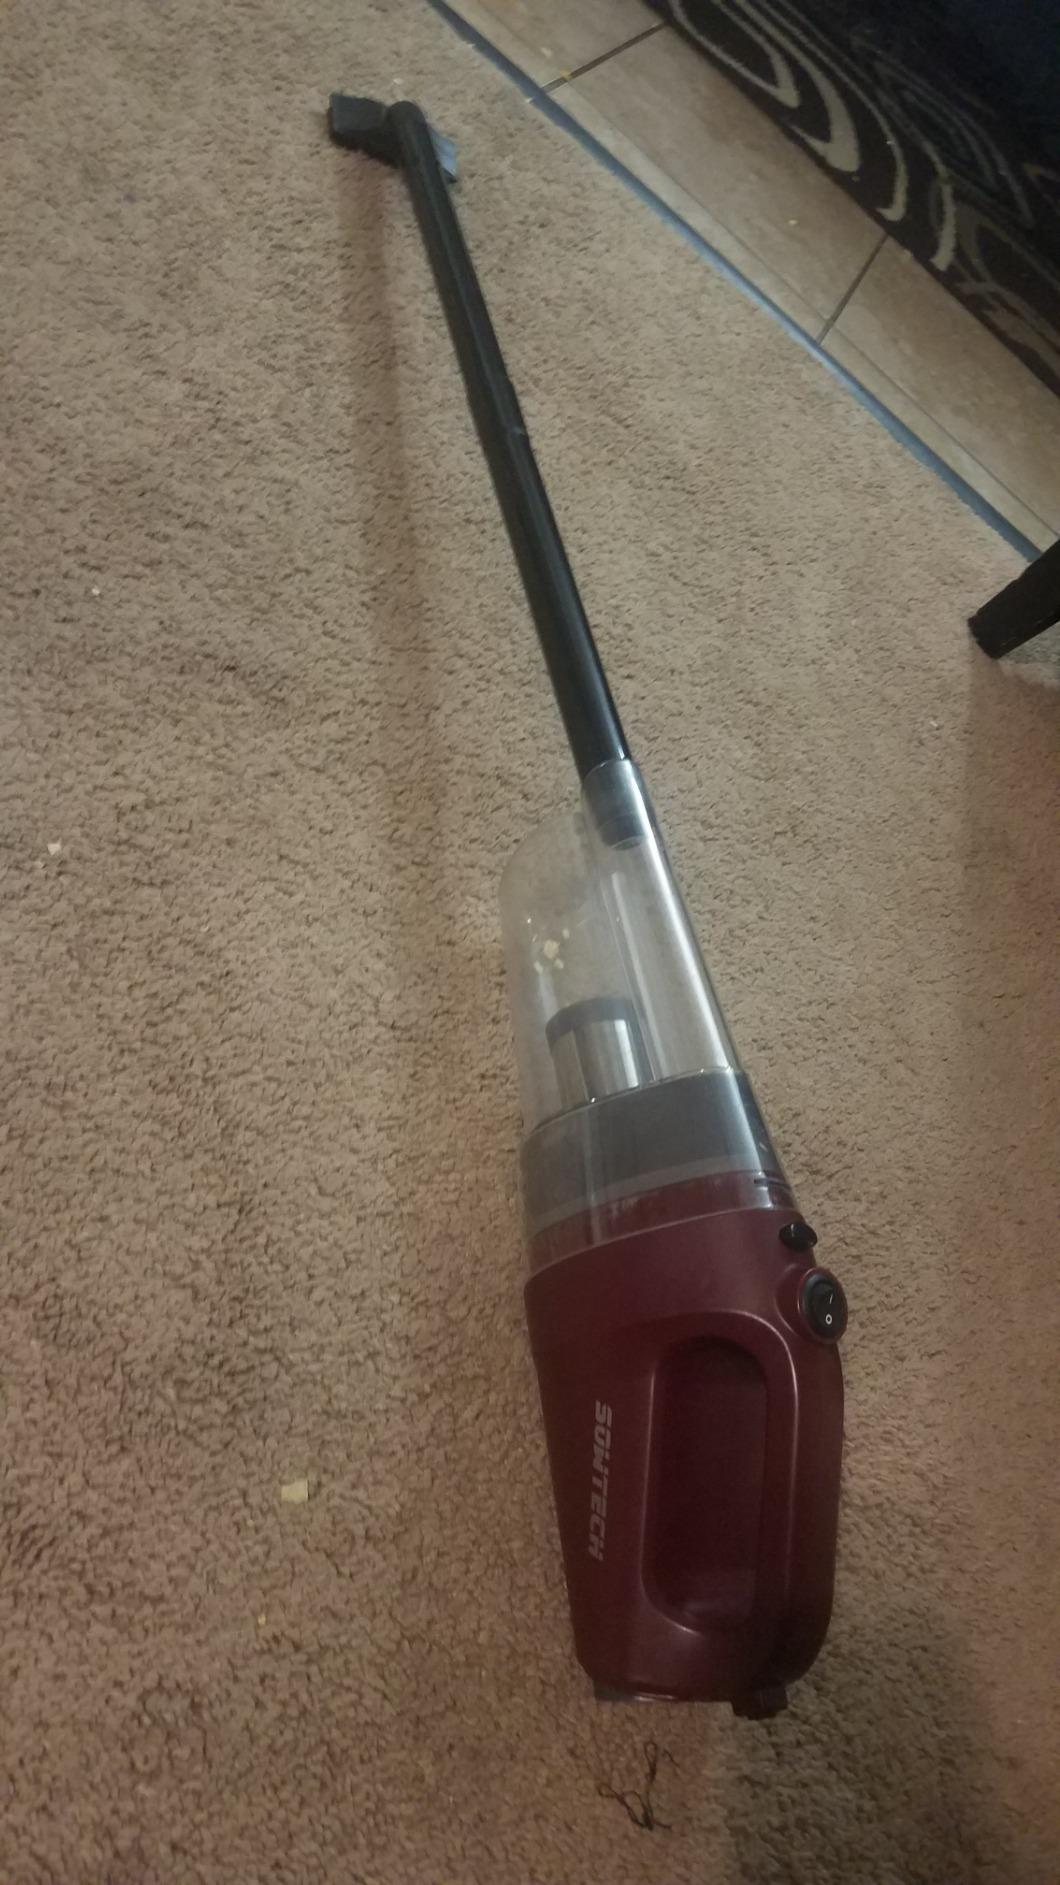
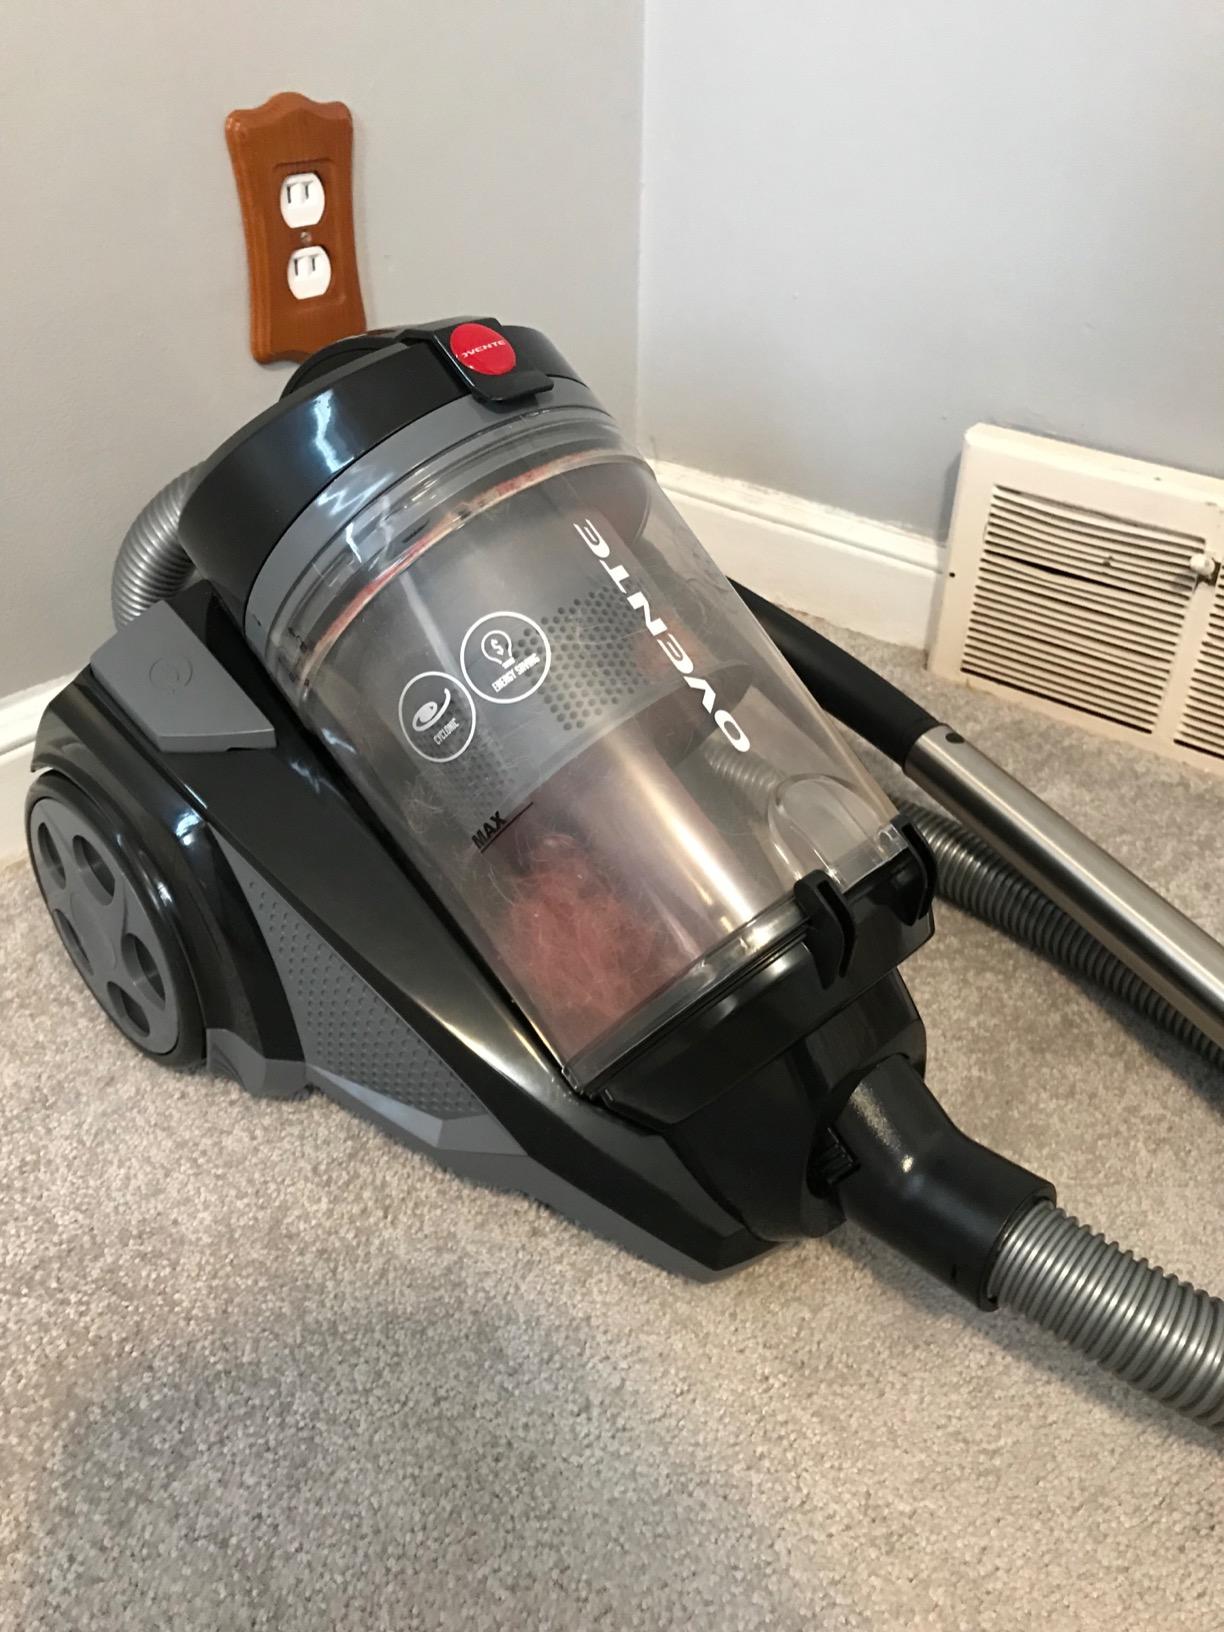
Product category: items_vacuum
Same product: no